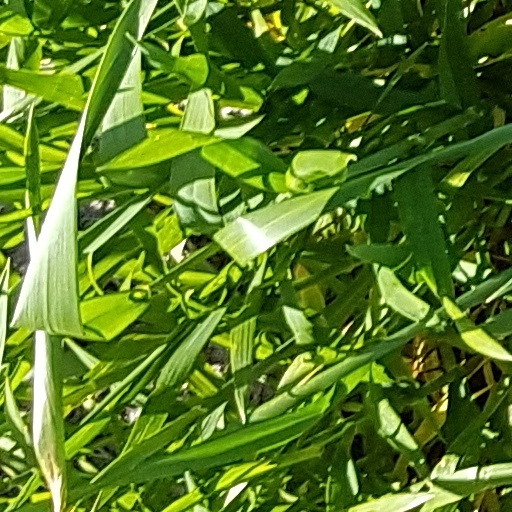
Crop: wheat